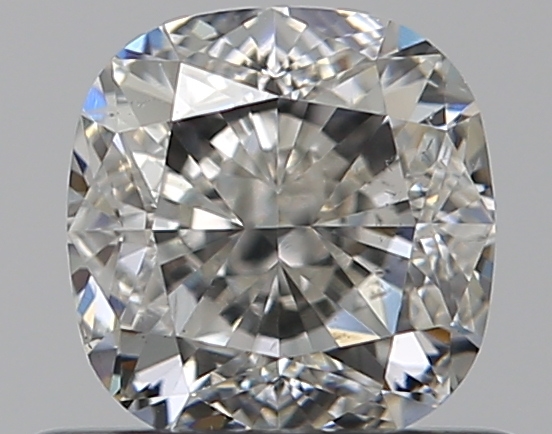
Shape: cushion
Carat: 0.71
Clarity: VS2
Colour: I
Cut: VG
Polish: VG
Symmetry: EX
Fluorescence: N
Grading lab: GIA
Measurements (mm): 4.93 x 4.79 x 3.43